Hole drilling method

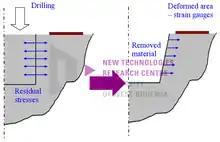
Principle of the hole drilling method for residual stress measurement.

The biaxial stress in the surface plane can be measured. The method is often referred to as semi-destructive thanks to the small material damage. The method is relatively simple, fast, the measuring device is usually portable. Disadvantages include the destructive character of the technique, limited resolution, and a lower accuracy of the evaluation in the case of nonuniform stresses or inhomogeneous material properties.